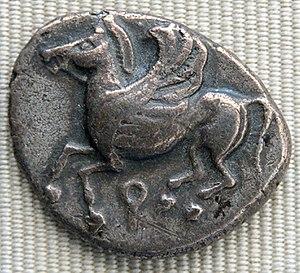
Tridrachme en argent de Corinthe («
Les monnaies grecques antiques sont un témoignage à la fois abondant et varié de la civilisation grecque. Apparue en Asie Mineure à la fin du VIIᵉ siècle av. J.-C., la frappe monétaire est rapidement adoptée par les Grecs et se développe dans l'ensemble de leur sphère d'influence, de l'Égypte à l'Espagne en passant par la mer Noire.
La figure de Pégase en numismatique est présente aussi bien sur des médailles que sur des monnaies, principalement antiques.